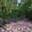
Label: forest